Otter Tail County, Minnesota

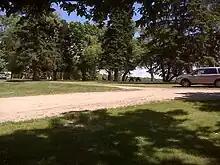
A picnic/beach area in Glendalough State Park. July 2010

As of the 2024 estimate, there were 60,884 people and 25,181 households residing in the county. There were 36,922 housing units at an average density of . The racial makeup of the county was 95.3% White "(92.0% NH White)", 1.6% African American, 0.8% Native American, 0.5% Asian, 0.1% Pacific Islander, _% from some other races and 1.6% from two or more races. Hispanic or Latino people of any race were 3.9% of the population.